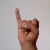
The image shows a hand gesture representing the letter 'I' in Indian Sign Language.